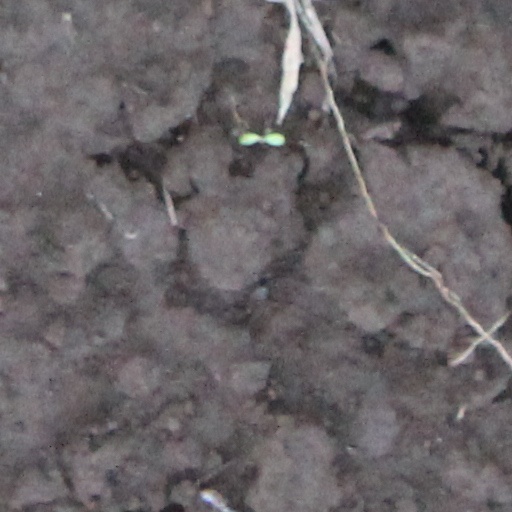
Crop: wheat